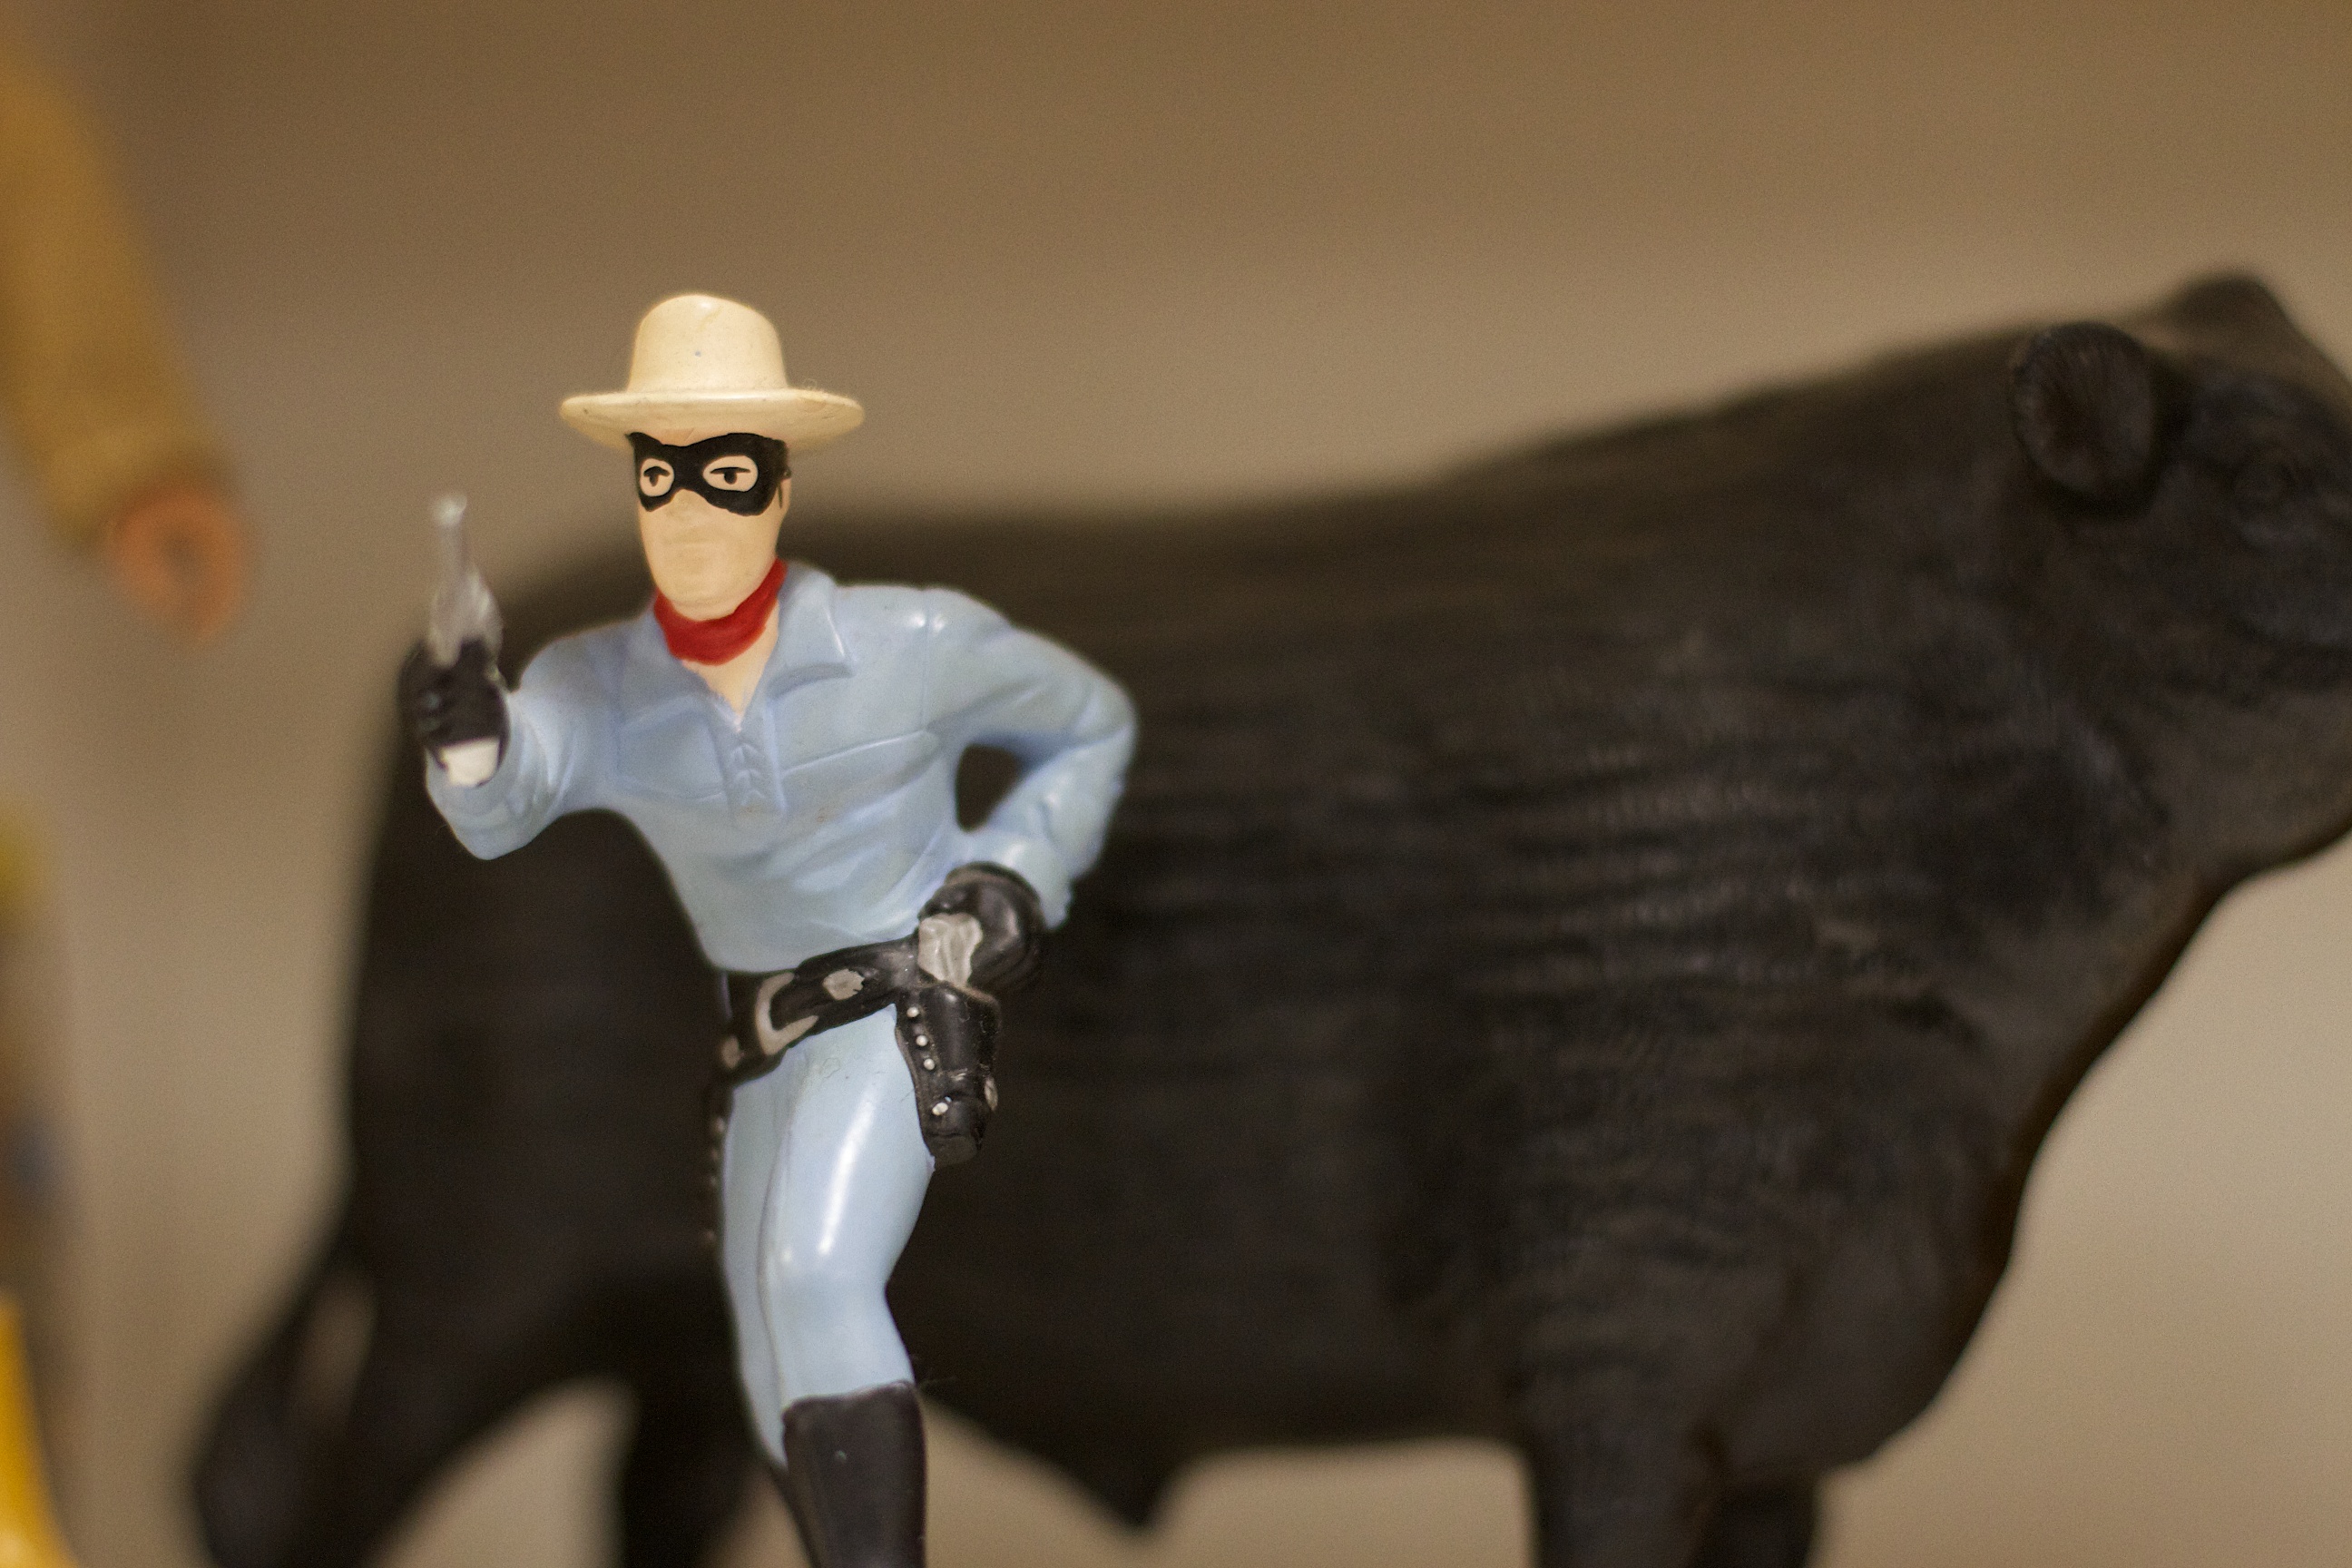
toy, figurine